War effort

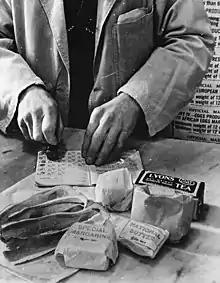
Civilian rationing: A shopkeeper cancels the coupons in a British housewife's ration book.

War effort is a coordinated mobilization of society's resources—both industrial and civilian—towards the support of a military force, particular during a state of war. Depending on the militarization of the culture, the relative size of the armed forces and the society supporting them, the style of government, and the famous support for the military objectives, such war effort can range from a small industry to complete command of society.